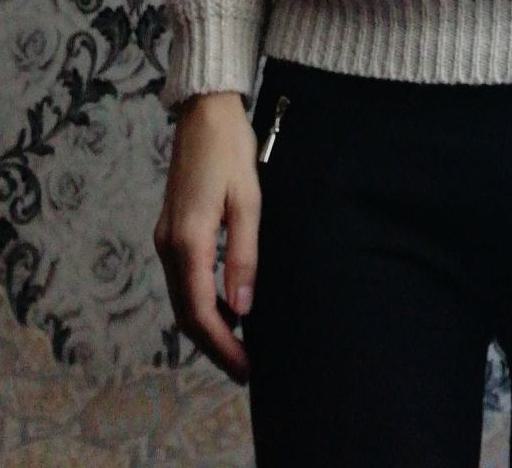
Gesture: no_gesture